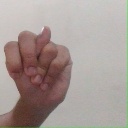
अक्षर: न